Saitō Toshimitsu

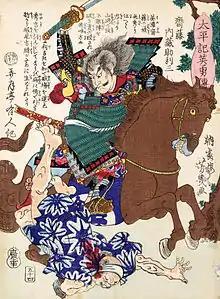
Portrait of Saitō Toshimitsu from Utagawa Yoshiiku's "Heroes of the Taiheiki"

was a Japanese samurai of the Sengoku period and commander of Kuroi Castle. He was a retainer of Inaba Ittetsu, but later joined Akechi Mitsuhide.